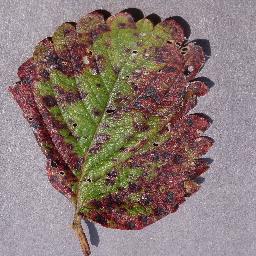
Label: Strawberry___Leaf_scorch